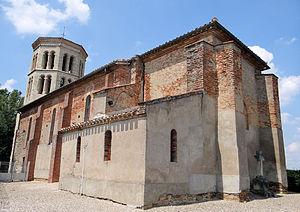
Mirabel - Église Notre-Dame-des Misères - Vue du chevet
Cet article recense les monuments historiques de Tarn-et-Garonne, en France.